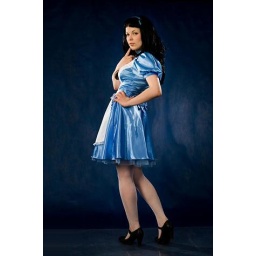
Alice in a blue dress